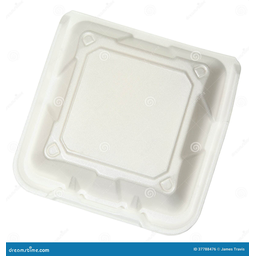
Label: paper